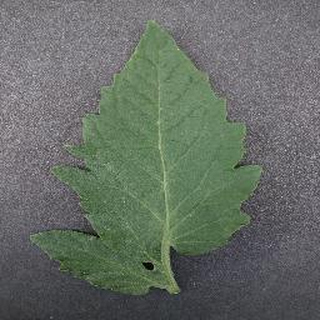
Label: healthy_tomato